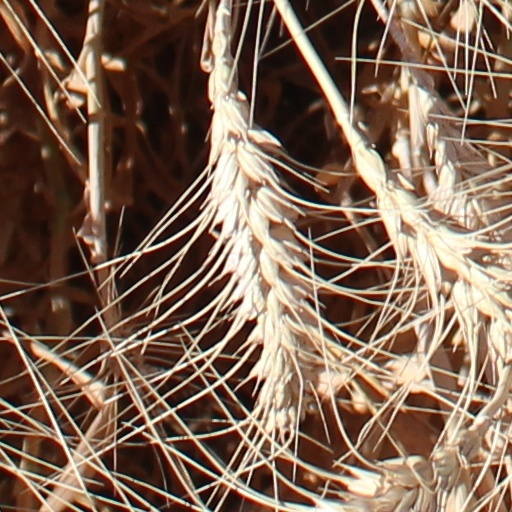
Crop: wheat